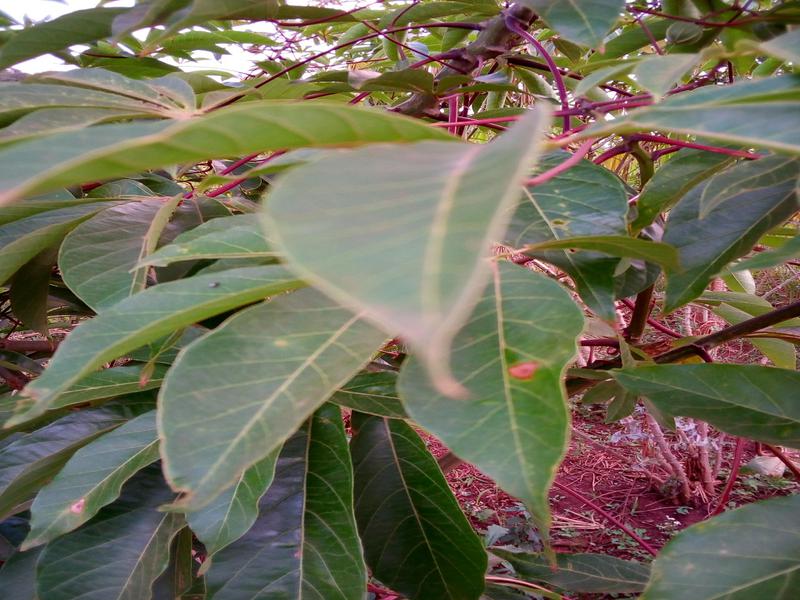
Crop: cassava
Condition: healthy